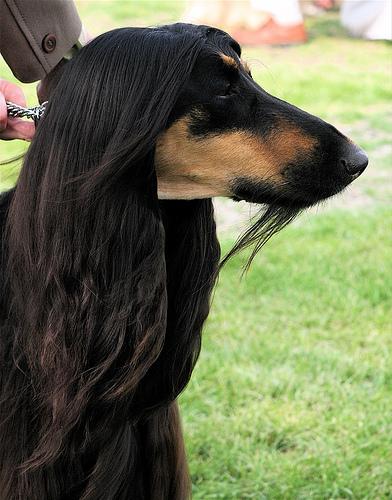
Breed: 222-n000013-Afghan_hound